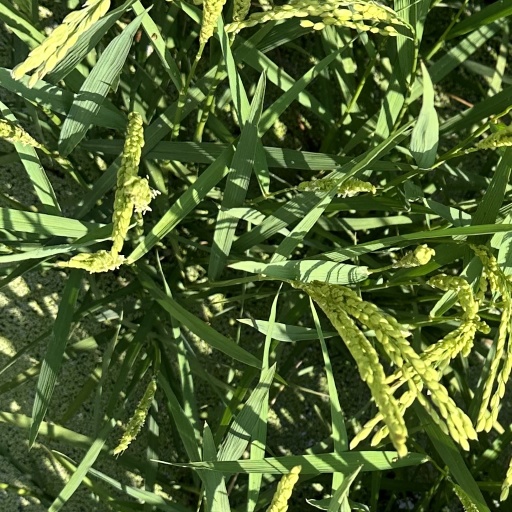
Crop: rice